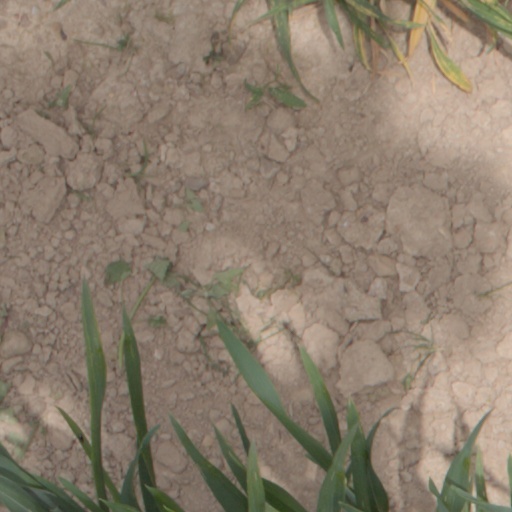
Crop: wheat